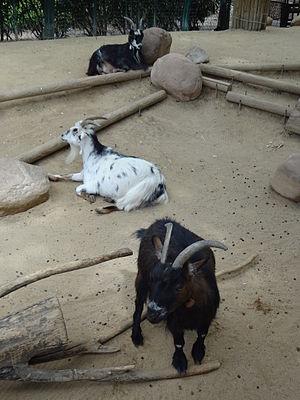
Faunia est un parc zoologique espagnol situé dans le district de Vicálvaro de la capitale, Madrid. Inauguré en 2001, sous le nom de Parc Biologique de Madrid, il est rebaptisé en 2002. Il est la propriété de la multinationale espagnole Parques Reunidos, dont le principal actionnaire est le fonds d'investissement britannique Arle Capital Partners. L'auteur du projet est Ricardo Novaro Bocco.